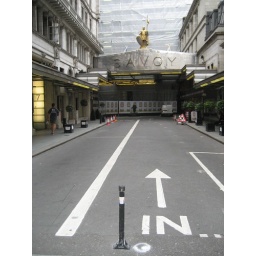
Only street in London where cars drive on the "wrong side" of the road